Tuluá

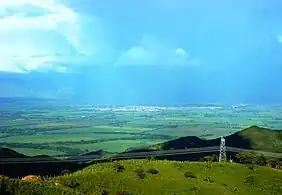

The Tuluá River runs through Tuluá's urban area. The city is located 269 miles from Bogotá, the capital of Colombia, 63 miles northeast of Cali and 108 miles from the important harbor city of Buenaventura, which lies on the coast of the Pacific Ocean. Although it has a relatively small urban area, Tuluá's metropolitan area is comparatively big. The city lies between the two westernmost cordilleras of Colombia, about 50 miles east of Buenaventura.